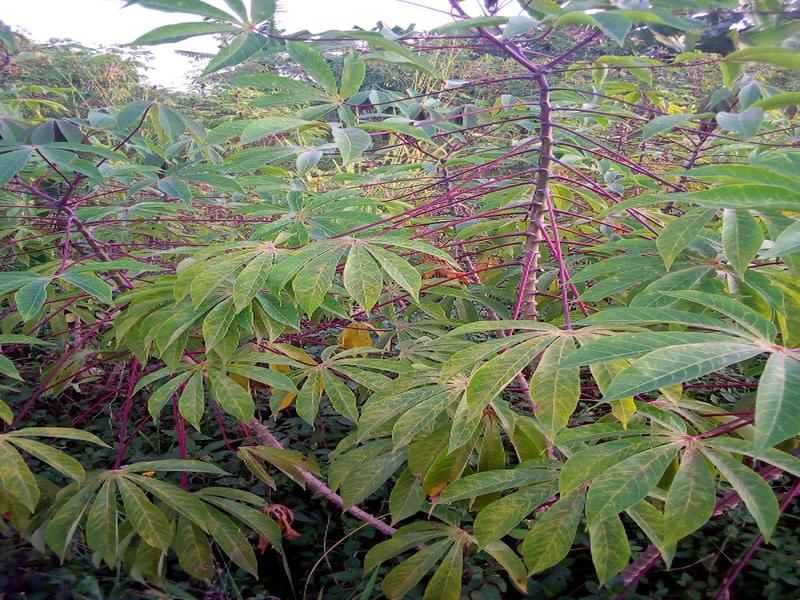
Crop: cassava
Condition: brown_streak_disease